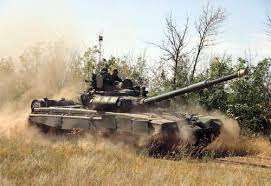
Label: Tank